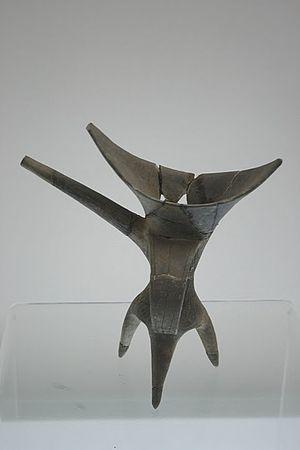
La dynastie Shang, également appelée la dynastie Yin, est selon l'historiographie chinoise la deuxième dynastie royale à avoir dominé la Chine, des environs de 1570 à 1045 av. J.-C. Elle succède à la dynastie Xia et, sur le plan archéologique, à la culture d'Erlitou entre 1800 et 1600 av. J.-C. et à la culture d'Erligang entre 1580 et 1400/1300 av. J.-C. La dynastie Shang précède celle des Zhou qui la supplante au milieu du XIᵉ siècle av. J.-C.